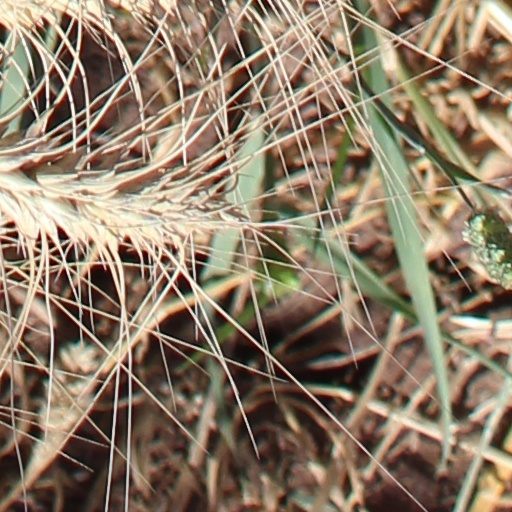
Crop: wheat